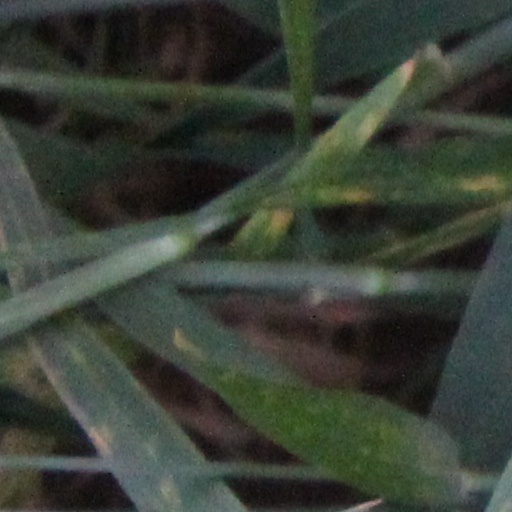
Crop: wheat